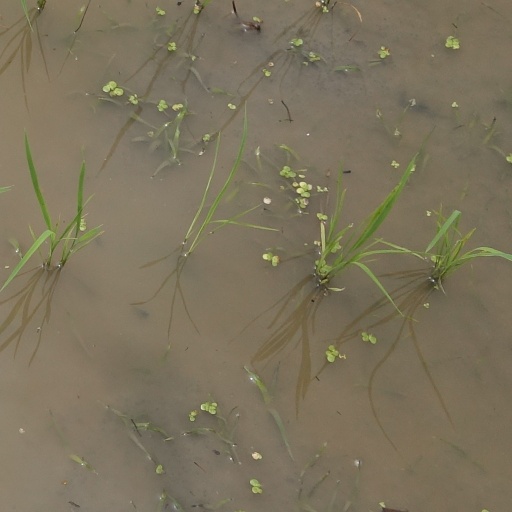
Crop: rice